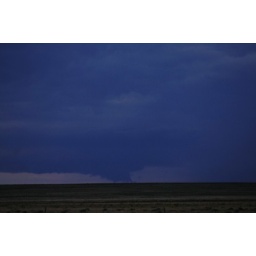
June 12, 2009 7:38 PM. some signs of touchdown under the wall cloud. 20S of Rush, Colorado